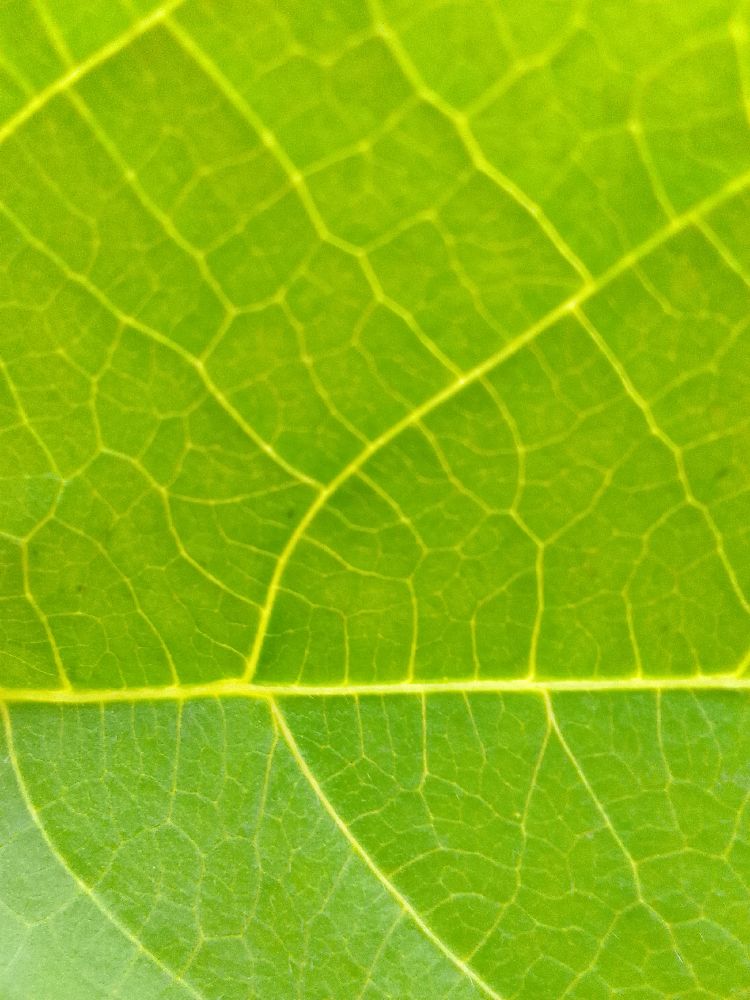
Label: healthy